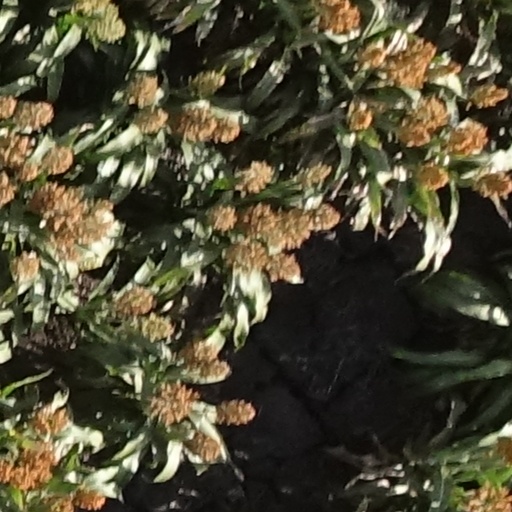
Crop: sorghum